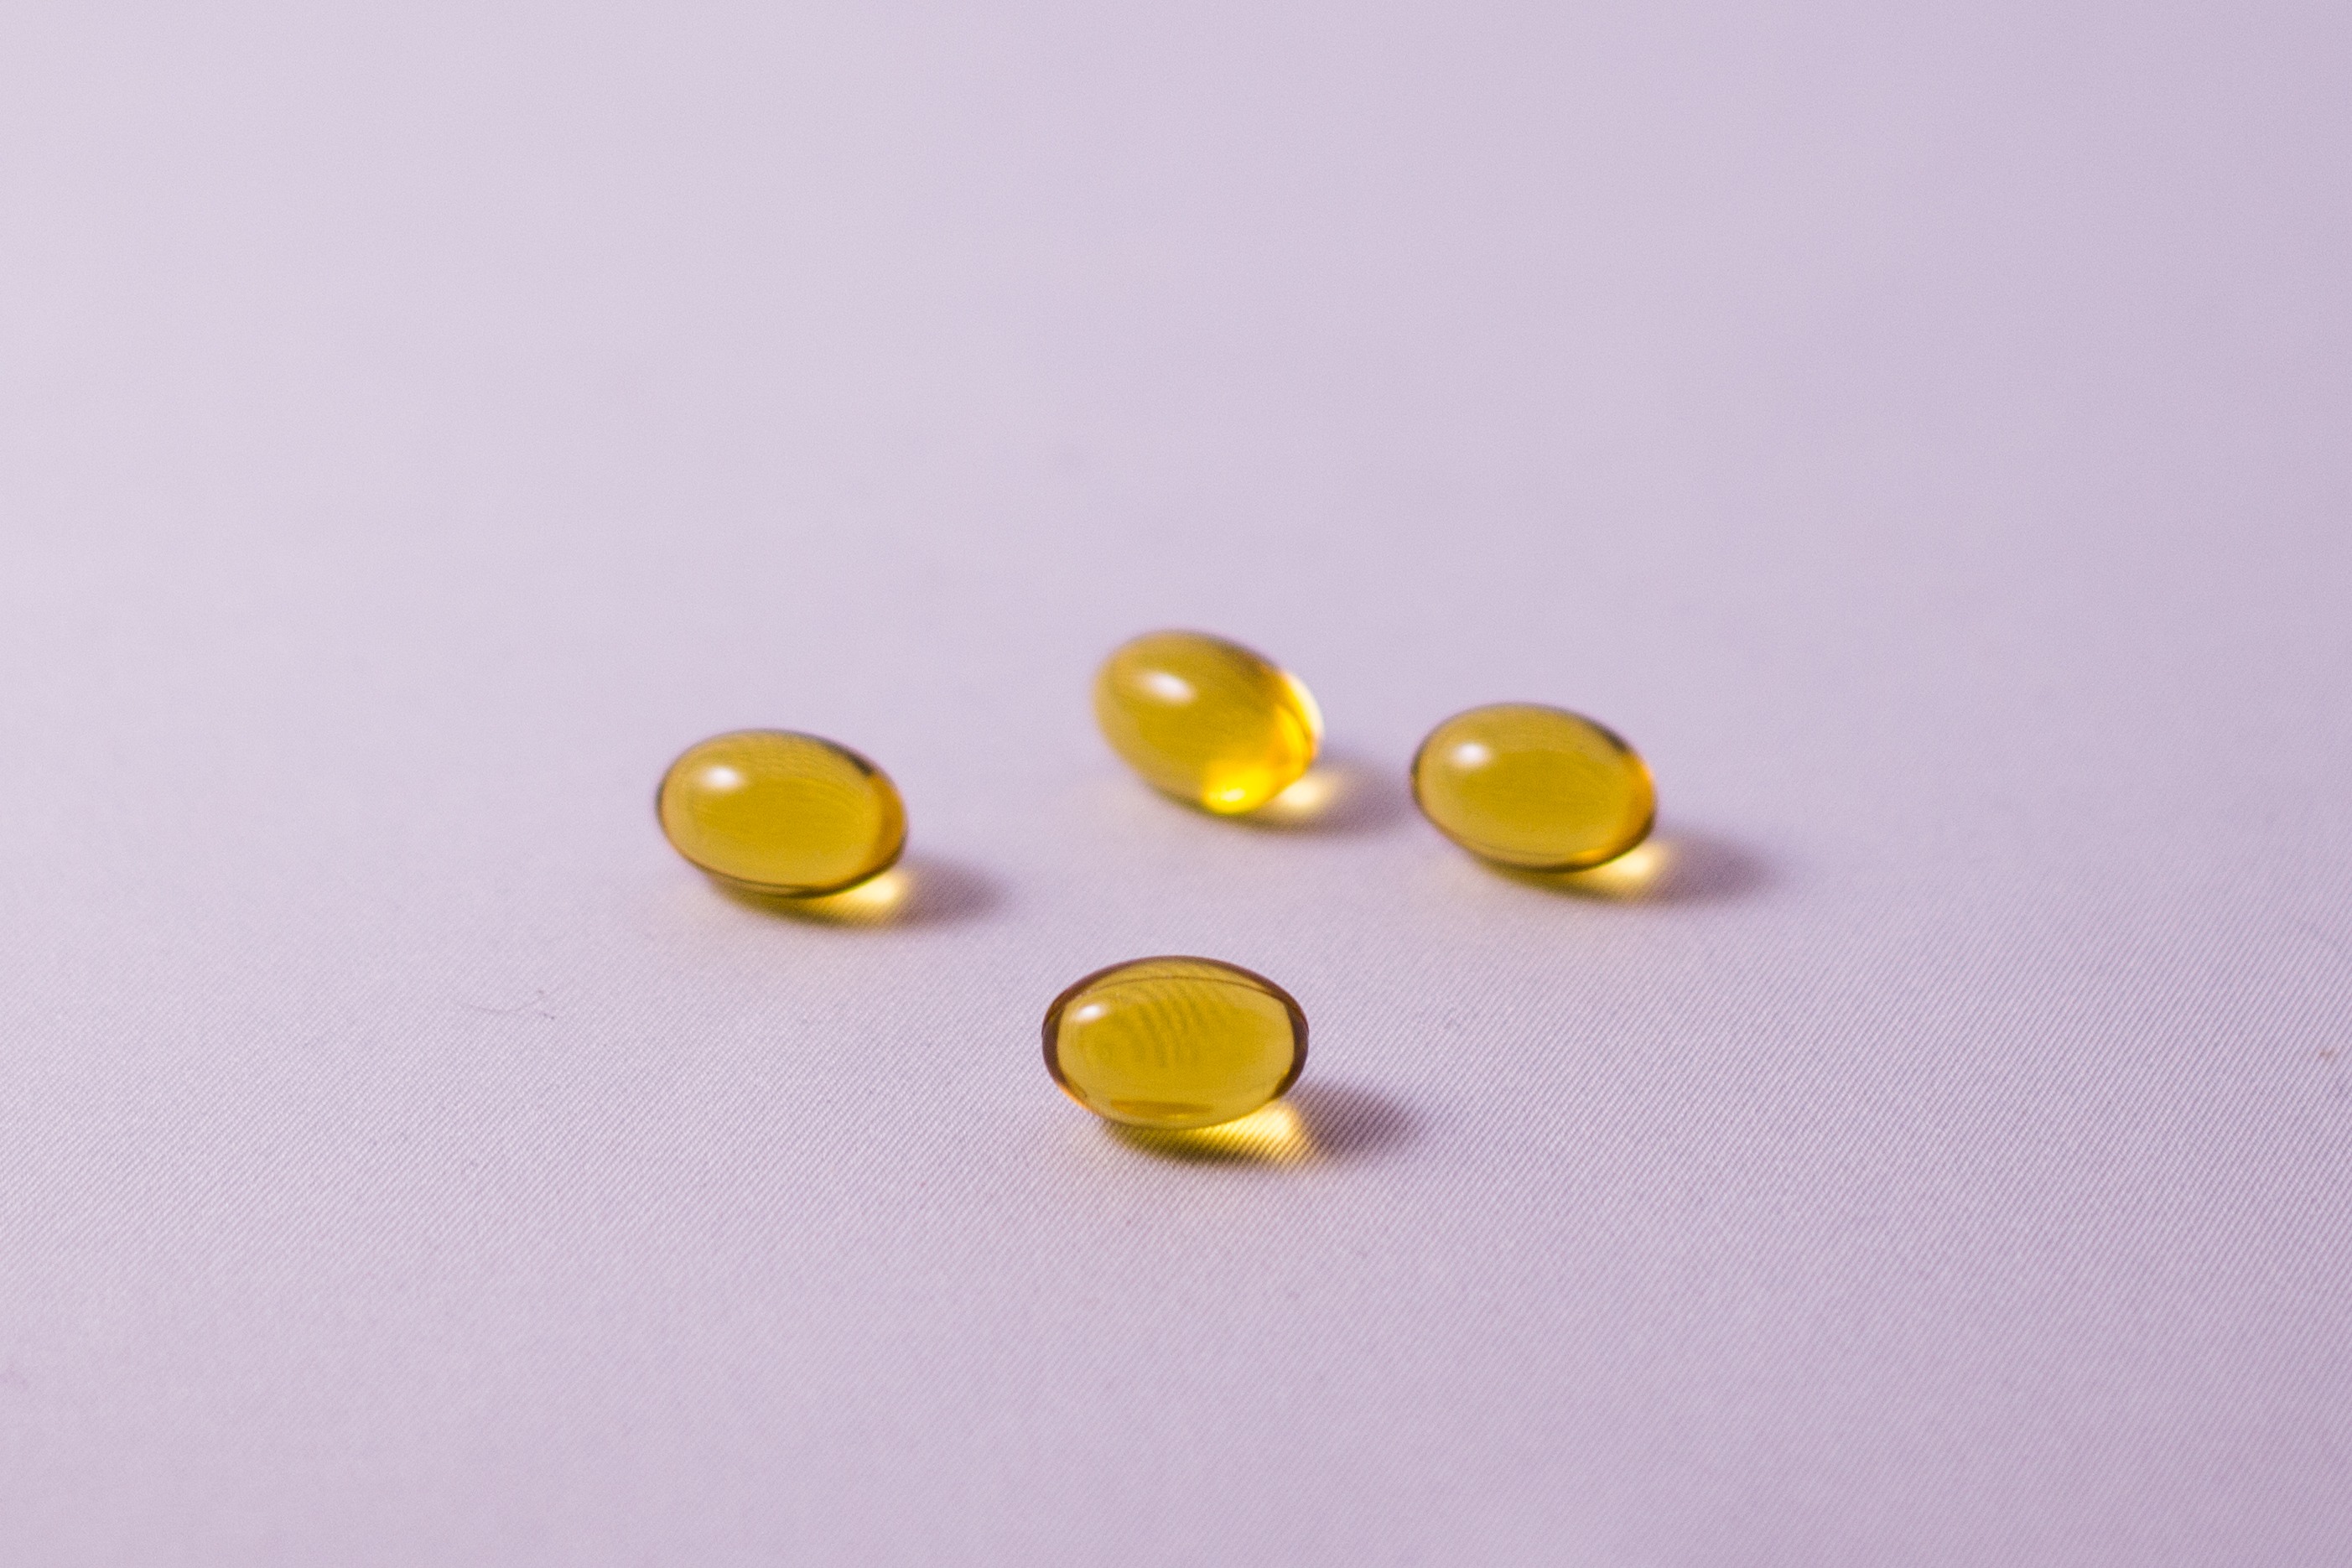
petal, yellow, jewellery, four, pills, gemstone, fashion accessory, omega 6, food supplements, efamol